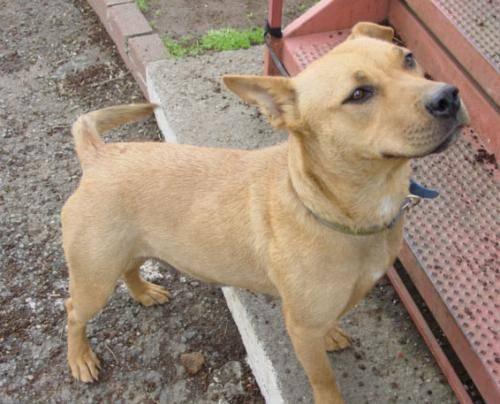
dog